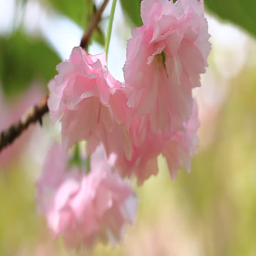
ingredient blooming in the spring